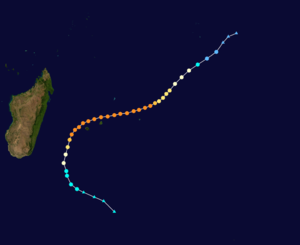
Le cyclone Dina est un cyclone tropical qui, en janvier 2002, a frappé les îles de l'archipel des Mascareignes, dans le sud-ouest de l'océan Indien. Cyclone de catégorie 4, il a fait de nombreux dégâts, notamment dans le Nord de l'île de la Réunion avec des rafales estimées à 280 km/h au Colorado.